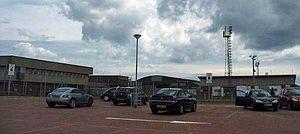
L'aérodrome d'Anglesey est un petit aéroport situé sur l'île d'Anglesey. L'aéroport est situé à Llanfair yn Neubwll, au Pays de Galles.